McCollum Hall (Fort Myers, Florida)

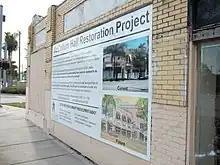
Restoration project signage in 2011

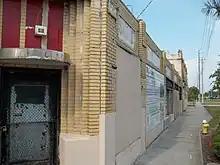
Building in 2011

It was built in 1938 by Clifford "Buck" McCollum, Sr. and his wife Gertrude and became a center of entertainment and commerce. It hosted performers including Louis Armstrong, B. B. King, Ella Fitzgerald, Count Basie, and Duke Ellington between the 1930s and 1960s. In 2022, a developer was contracted to renovate the building and to add apartments adjacent.